Skillman, New Jersey

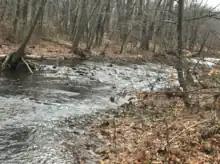
Rock Brook flowing through Bessie Grover Park in Skillman.

According to the United States Census Bureau, the CDP had a total area of 1.476 square miles (3.824 km), including 1.466 square miles (3.798 km) of land and 0.010 square miles (0.026 km) of water (0.69%).